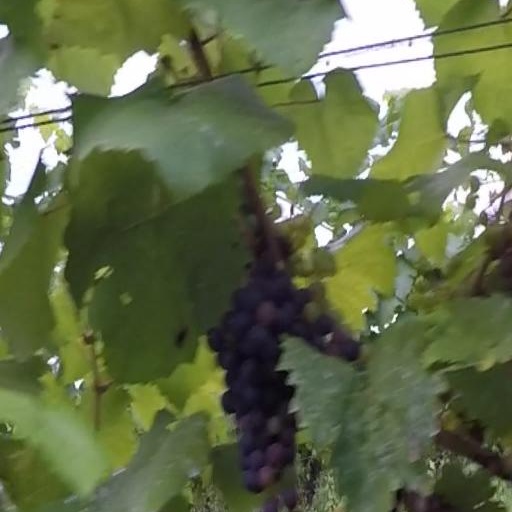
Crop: grape